Coronary occlusion

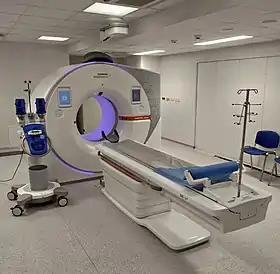
Image of a computed tomography scanner.

Coronary occlusion is caused by the buildup of fats, cholesterol and other substances in and on the walls of the hearts arteries. As plaque builds up, the arteries narrow. Plaque often starts building up during childhood and is heavily influenced by genetics, but also lifestyle and high blood cholesterol. This condition is referred to as atherosclerosis. The buildup on the walls of the hearts arteries is referred to as plaque. Plaque causes arteries to narrow and block blood flow.